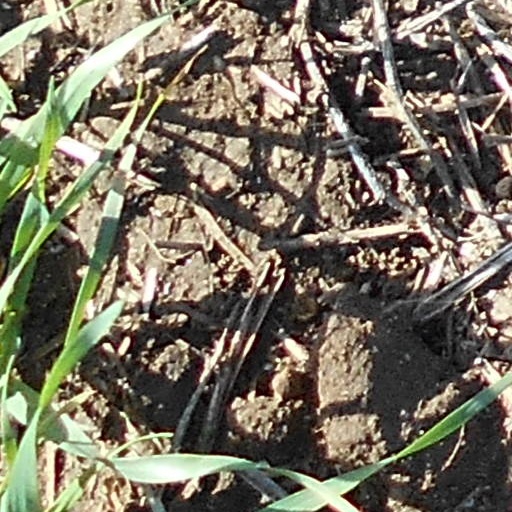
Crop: wheat